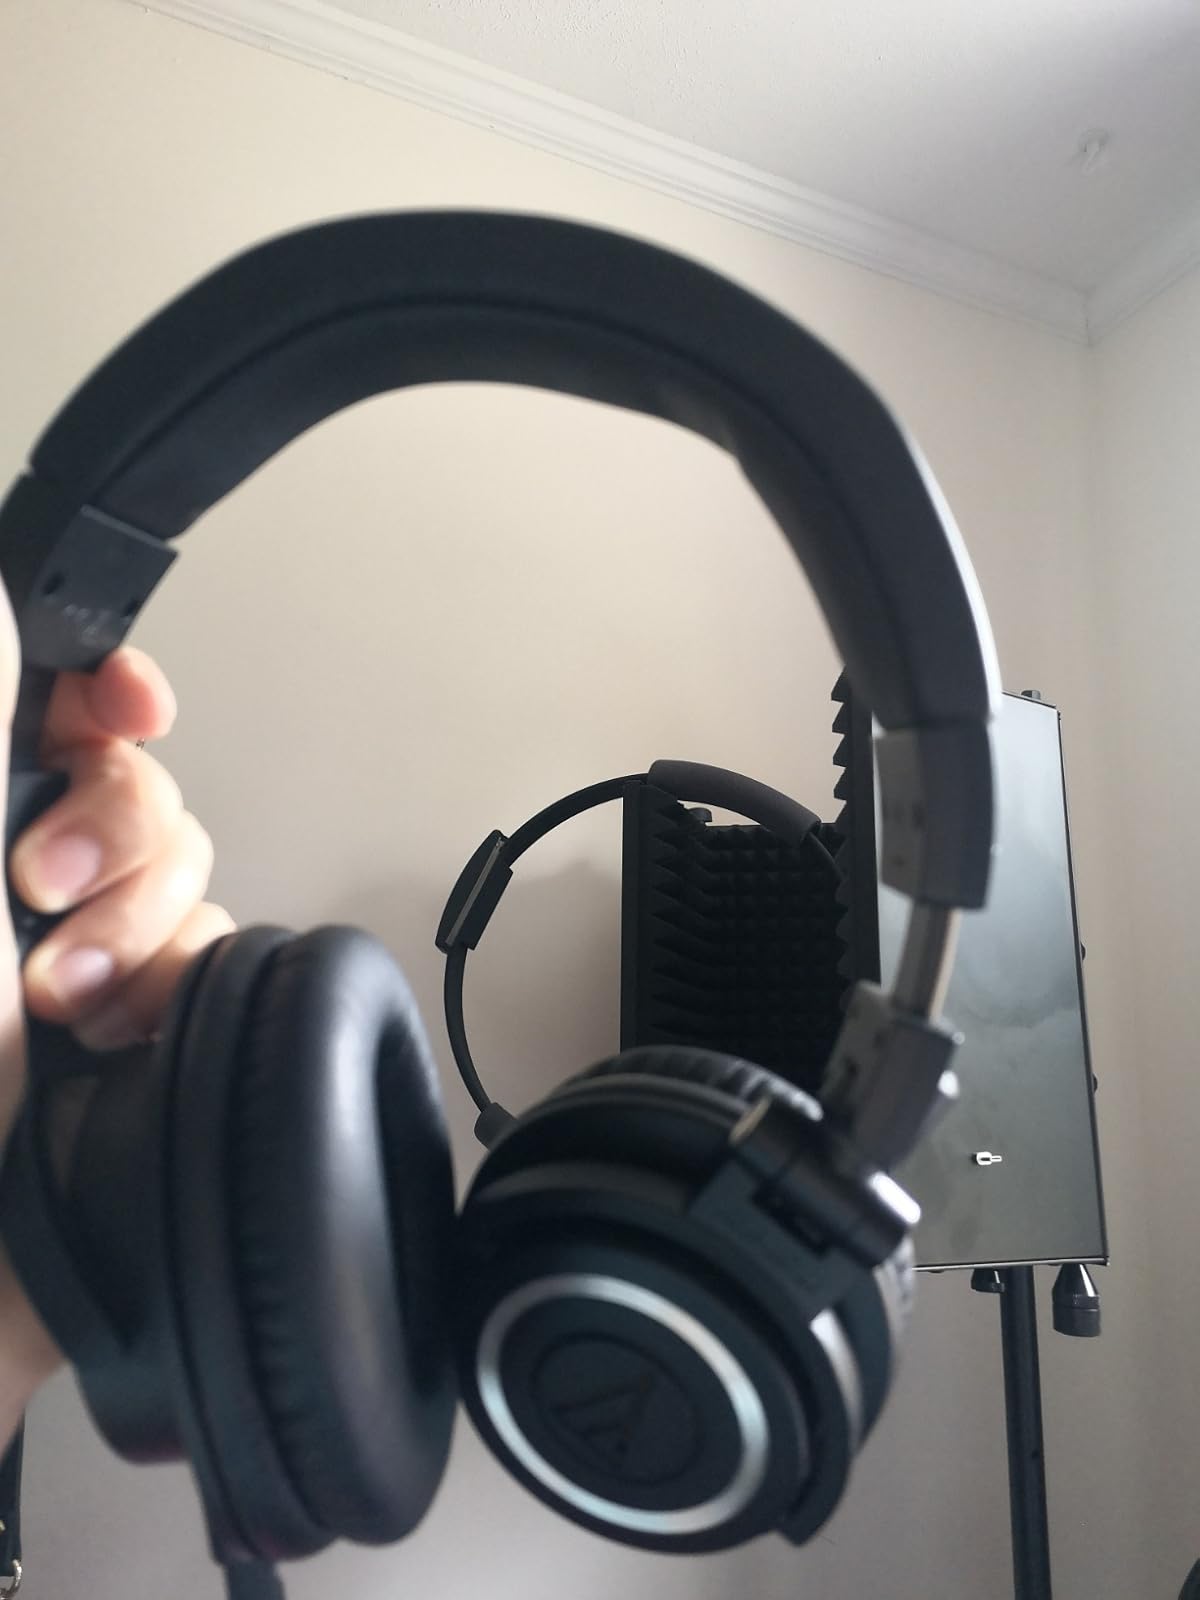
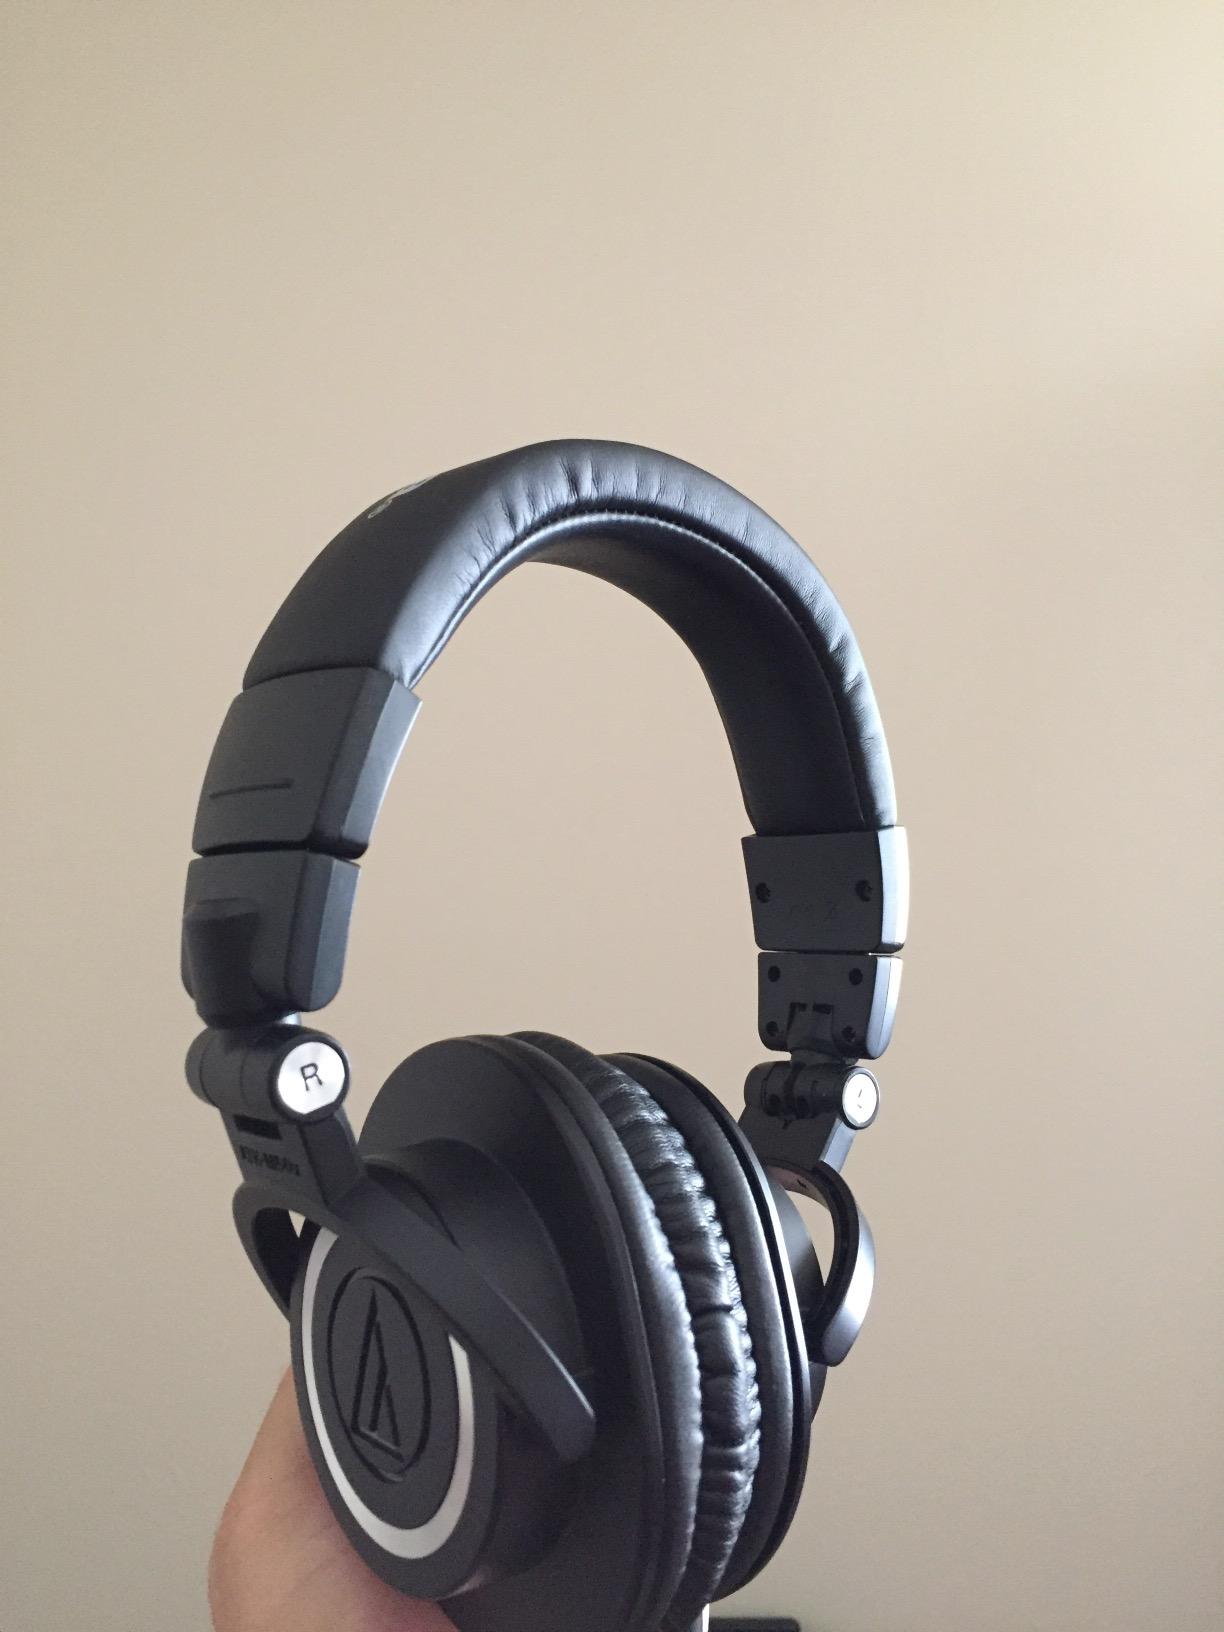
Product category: headphones
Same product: yes